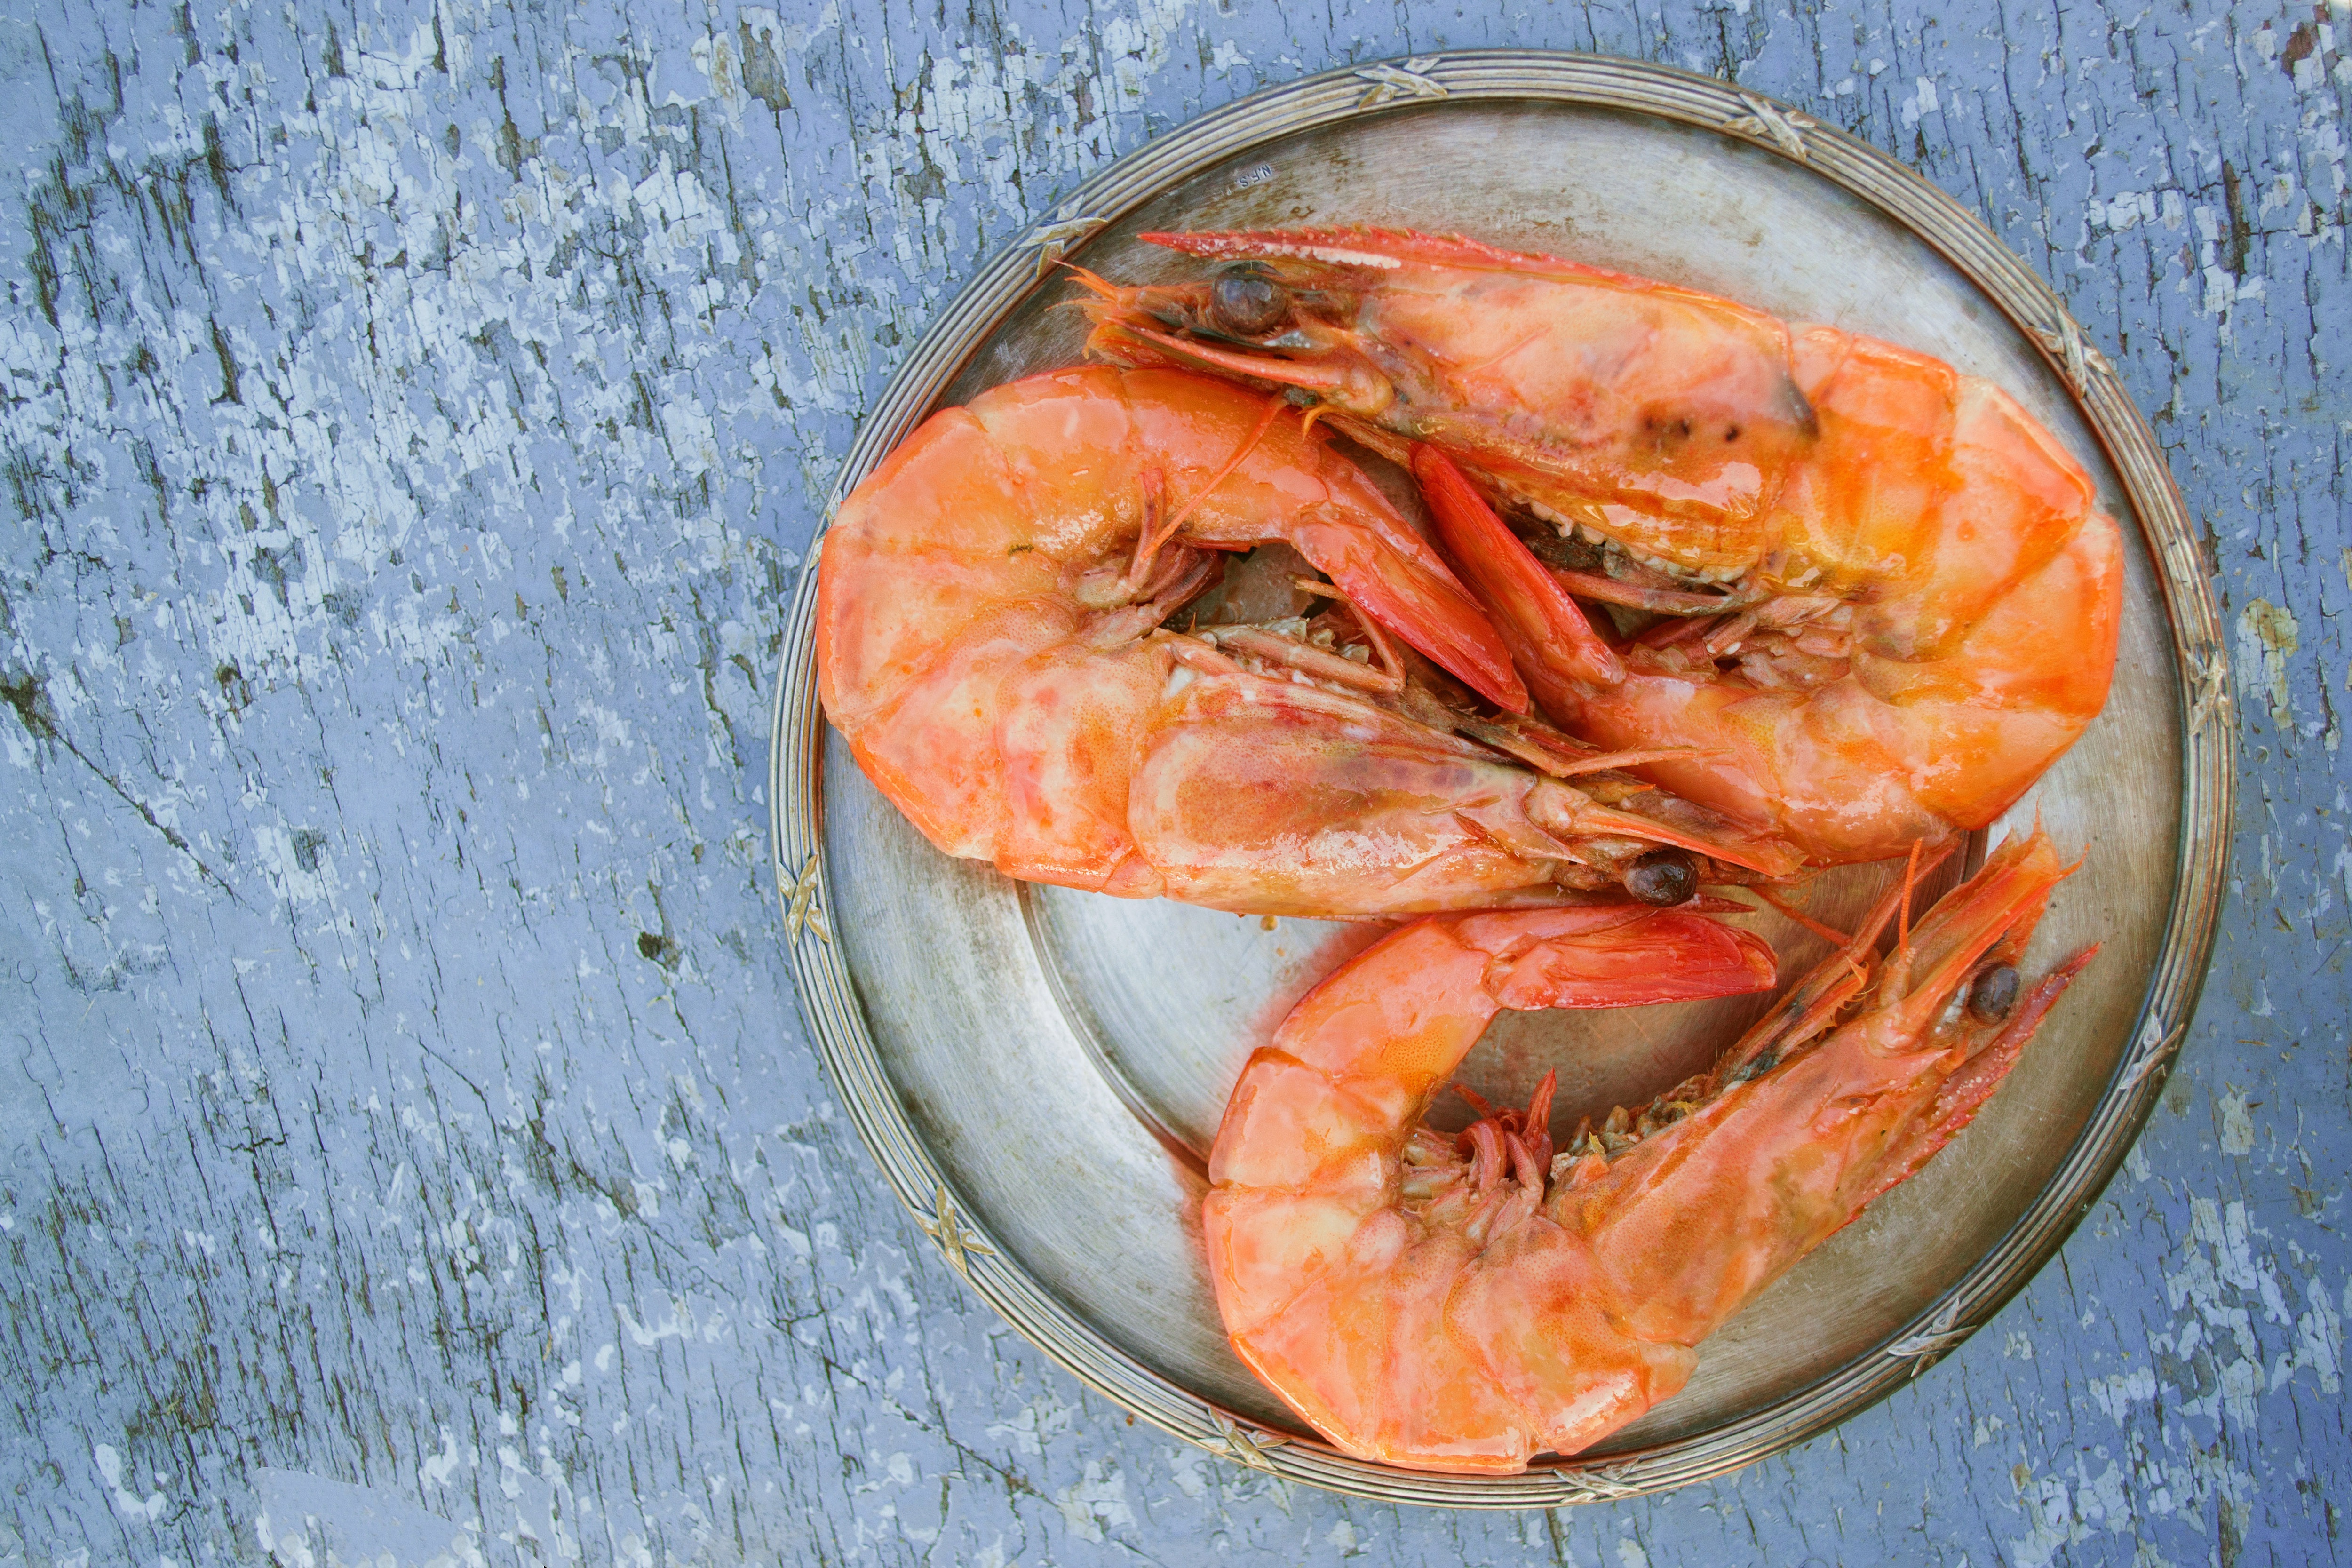
shrimp, dendrobranchiata, caridean shrimp, food, seafood, scampi, dish, decapoda, crustacean, cuisine, seafood boil, recipe, ingredient, invertebrate, cajun food, shellfish, portuguese food